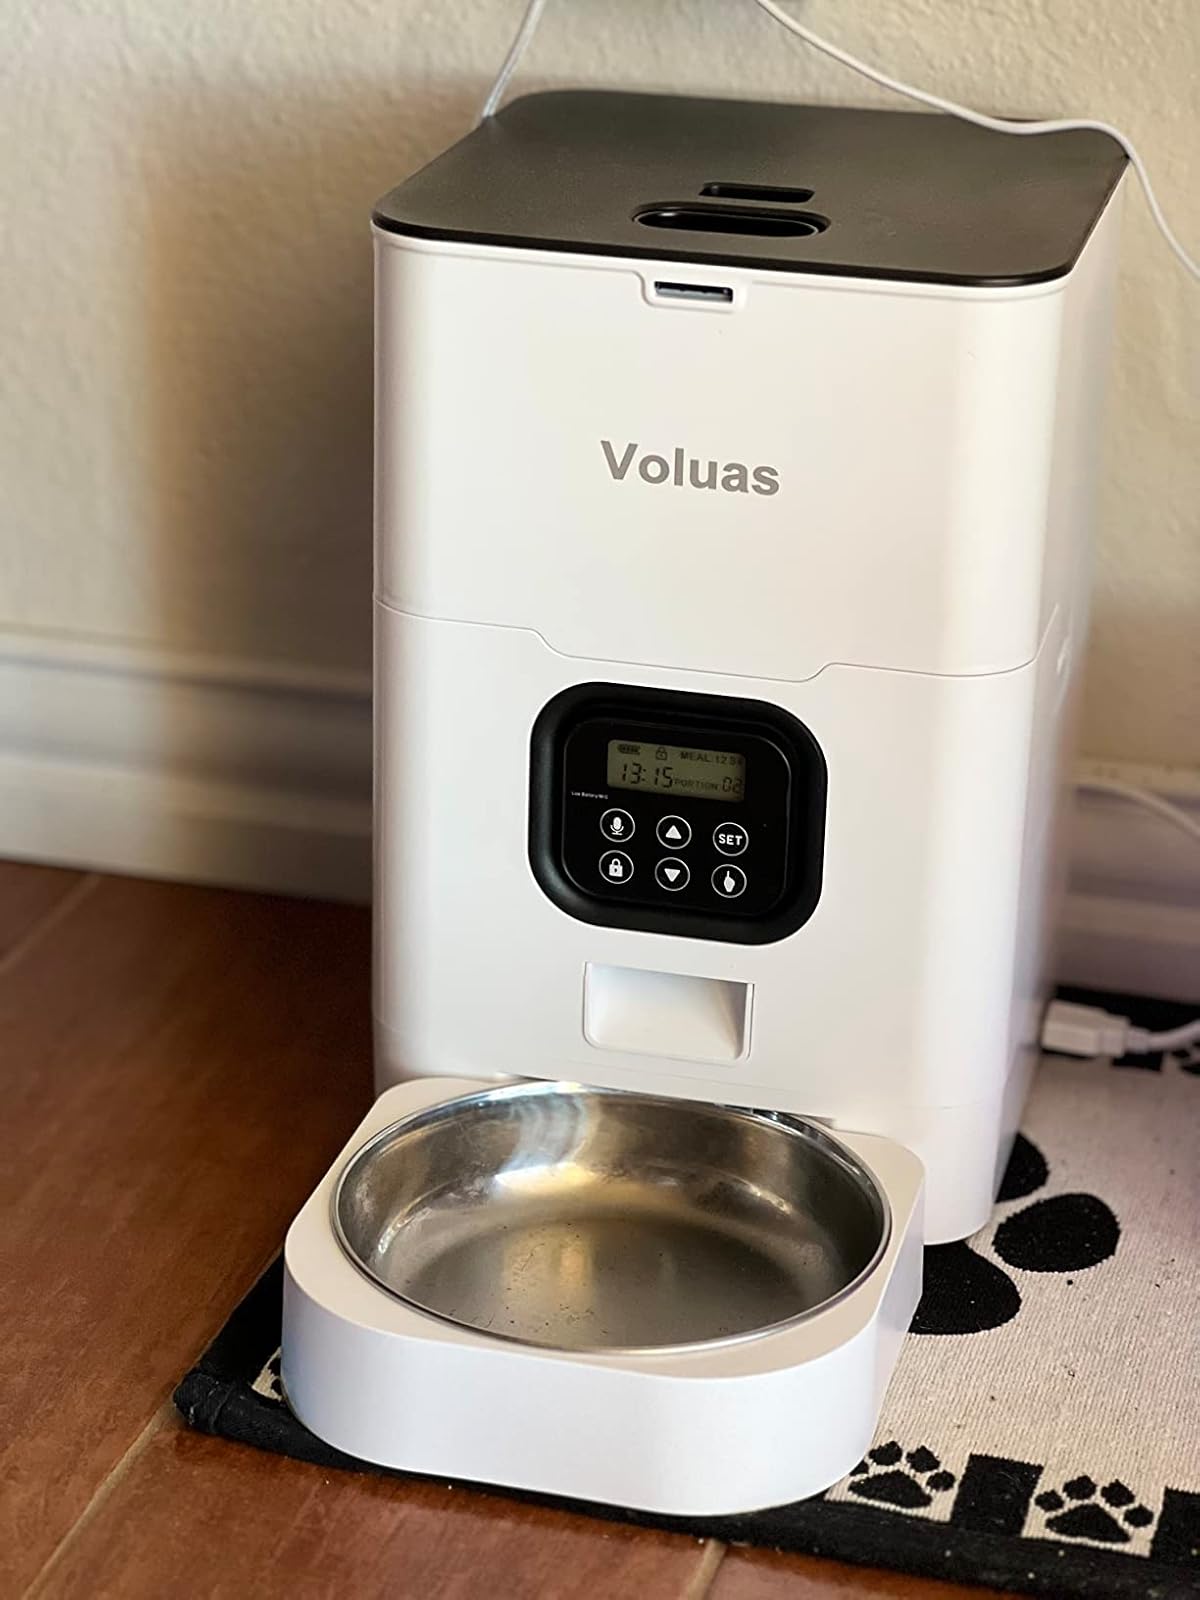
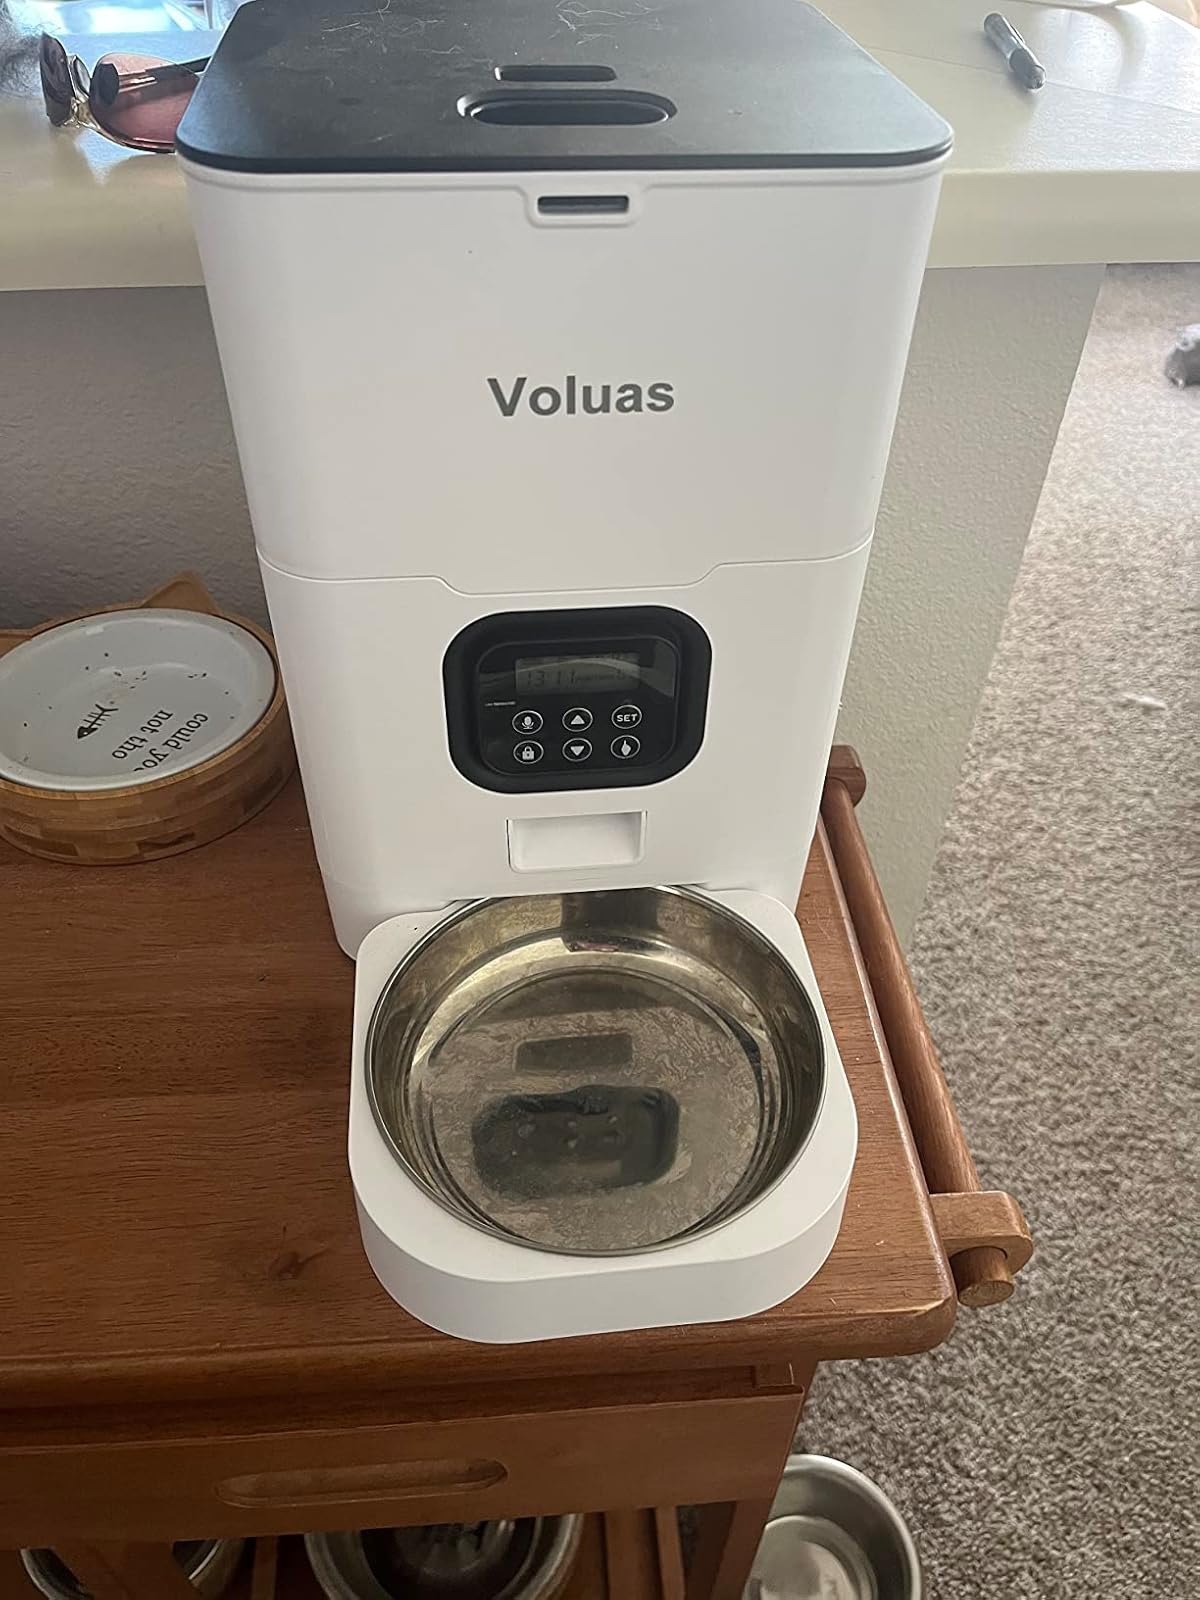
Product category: items_feeder
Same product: yes